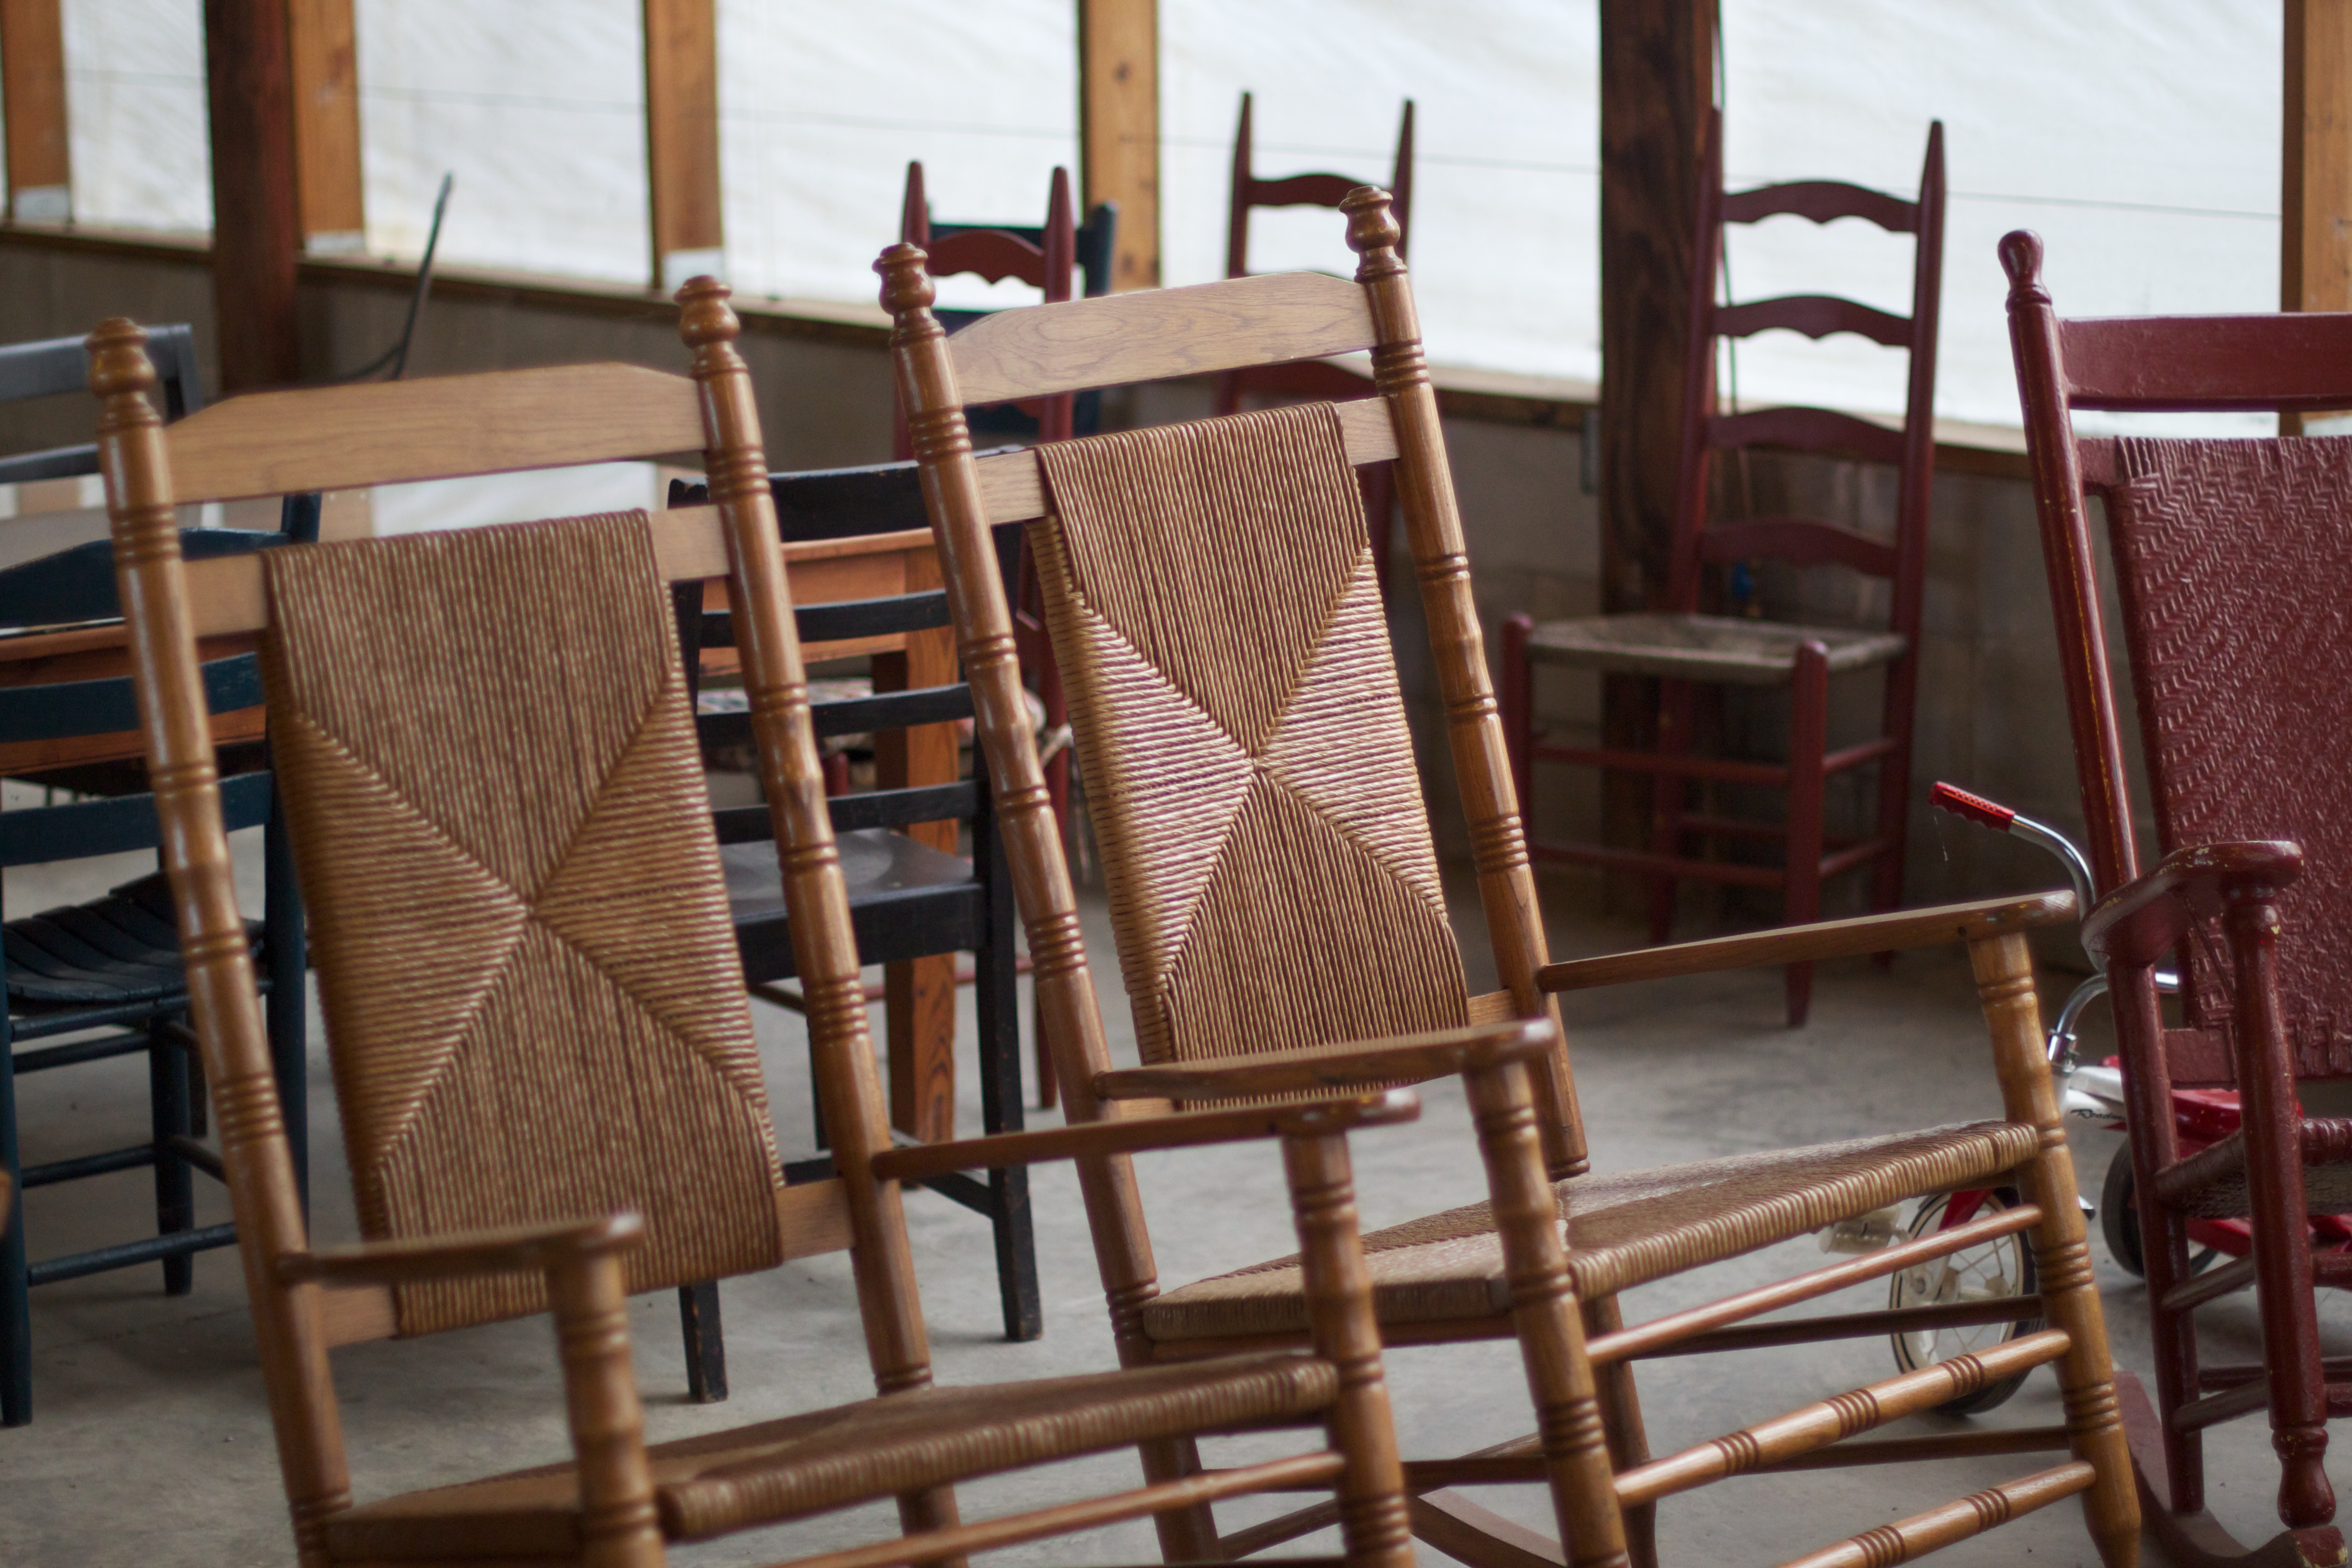
wood, chair, cottage, furniture, room, product, odyssey, man made object